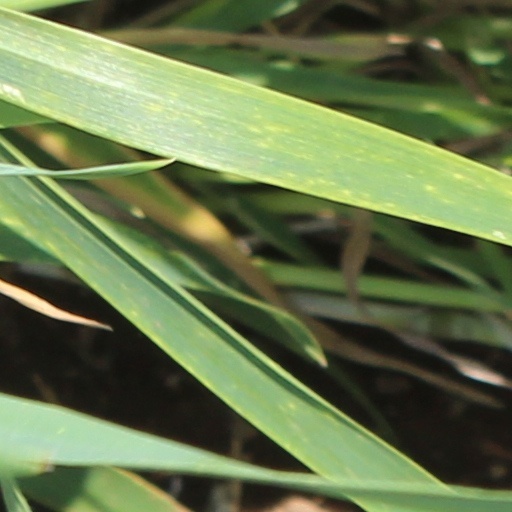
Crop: wheat